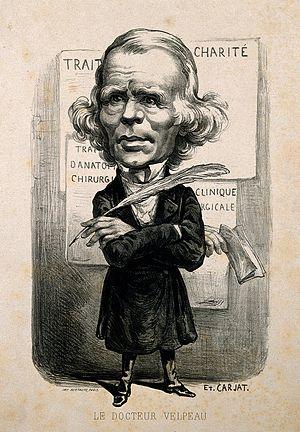
Alfred-Armand-Louis-Marie Velpeau, né le 18 mai 1795 à Brèches et mort le 24 août 1867 à Paris, est un anatomiste et chirurgien français, inventeur du bandage qui porte son nom, la « bande Velpeau ».